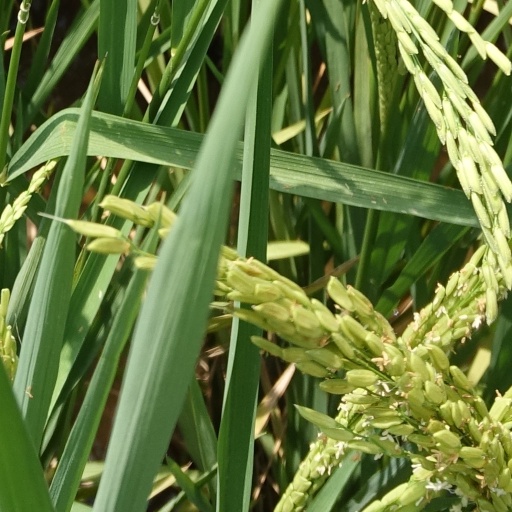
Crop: rice